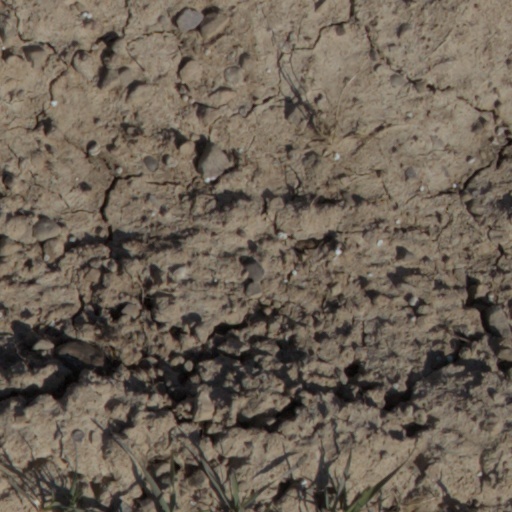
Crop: wheat